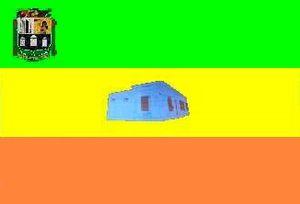
San Carlos de Austria est l'une des 9 municipalités de l'État de Cojedes au Venezuela. Son chef-lieu est San Carlos. En 2011, la population s'élève à 106 760 habitants.
San Carlos est une ville et la capitale de l'État de Cojedes au Venezuela. Elle a été fondée en 1678 sous le nom de Villa de San Carlos de Austria.